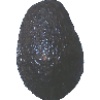
Label: Avocado ripe 1